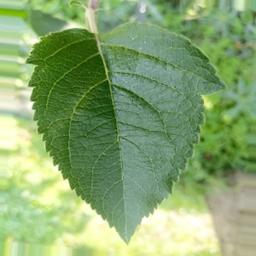
Label: Healthy